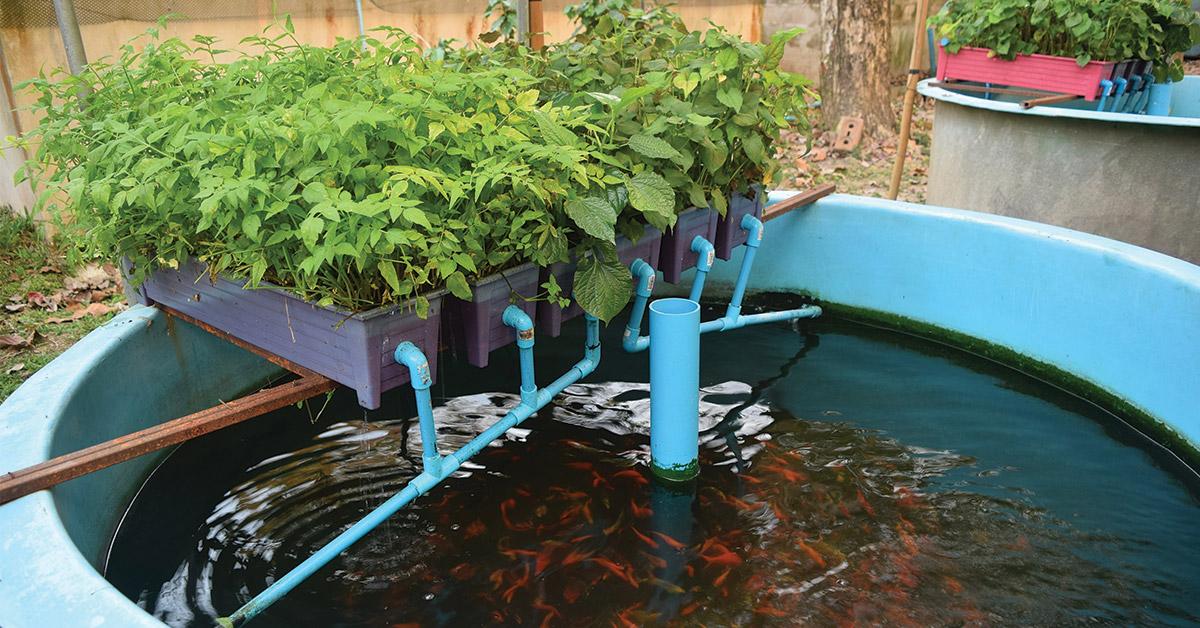
Bwawa dogo la kufulia samaki, likiwa limepambwa juu yake na mimea ya kijani inayotumika Kama chakula, maji ya kijani yakiakisi mazingira  ya asili huku samaki wakia wanaogelea kwa utulivu ndani yake. Ufugaji huu unaongeza uzalishaji hivyo kuongeza kipato na chakula.